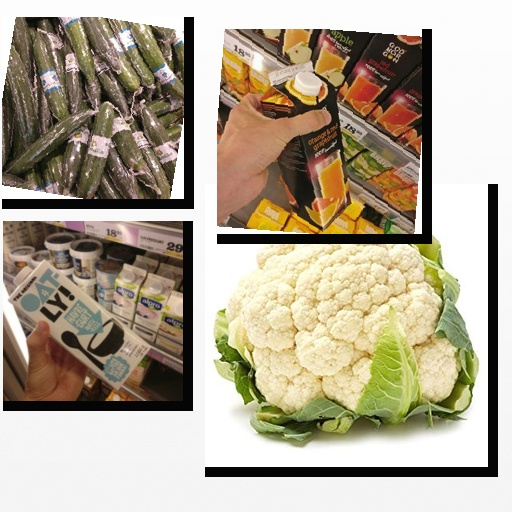
Food items: cucumber, oat_yogurt, cauliflower, orange_red_grapefruit_juice